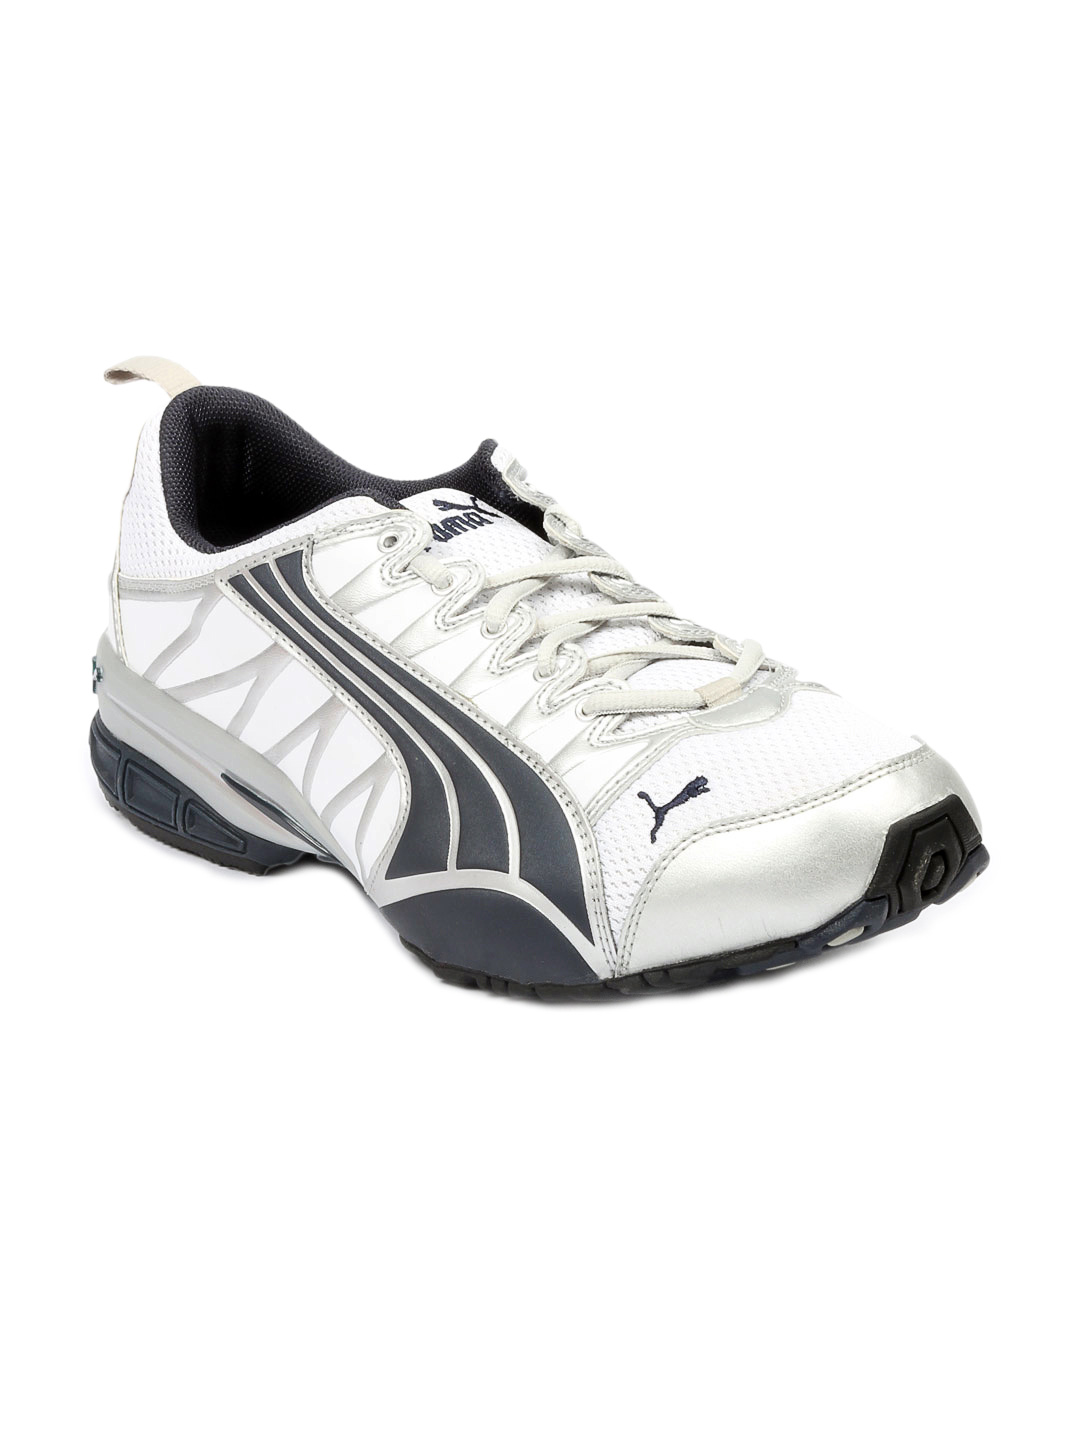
Puma Men White Surge Shoes
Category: Footwear / Shoes / Casual Shoes
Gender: Men
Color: White
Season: Fall 2012
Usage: Casual